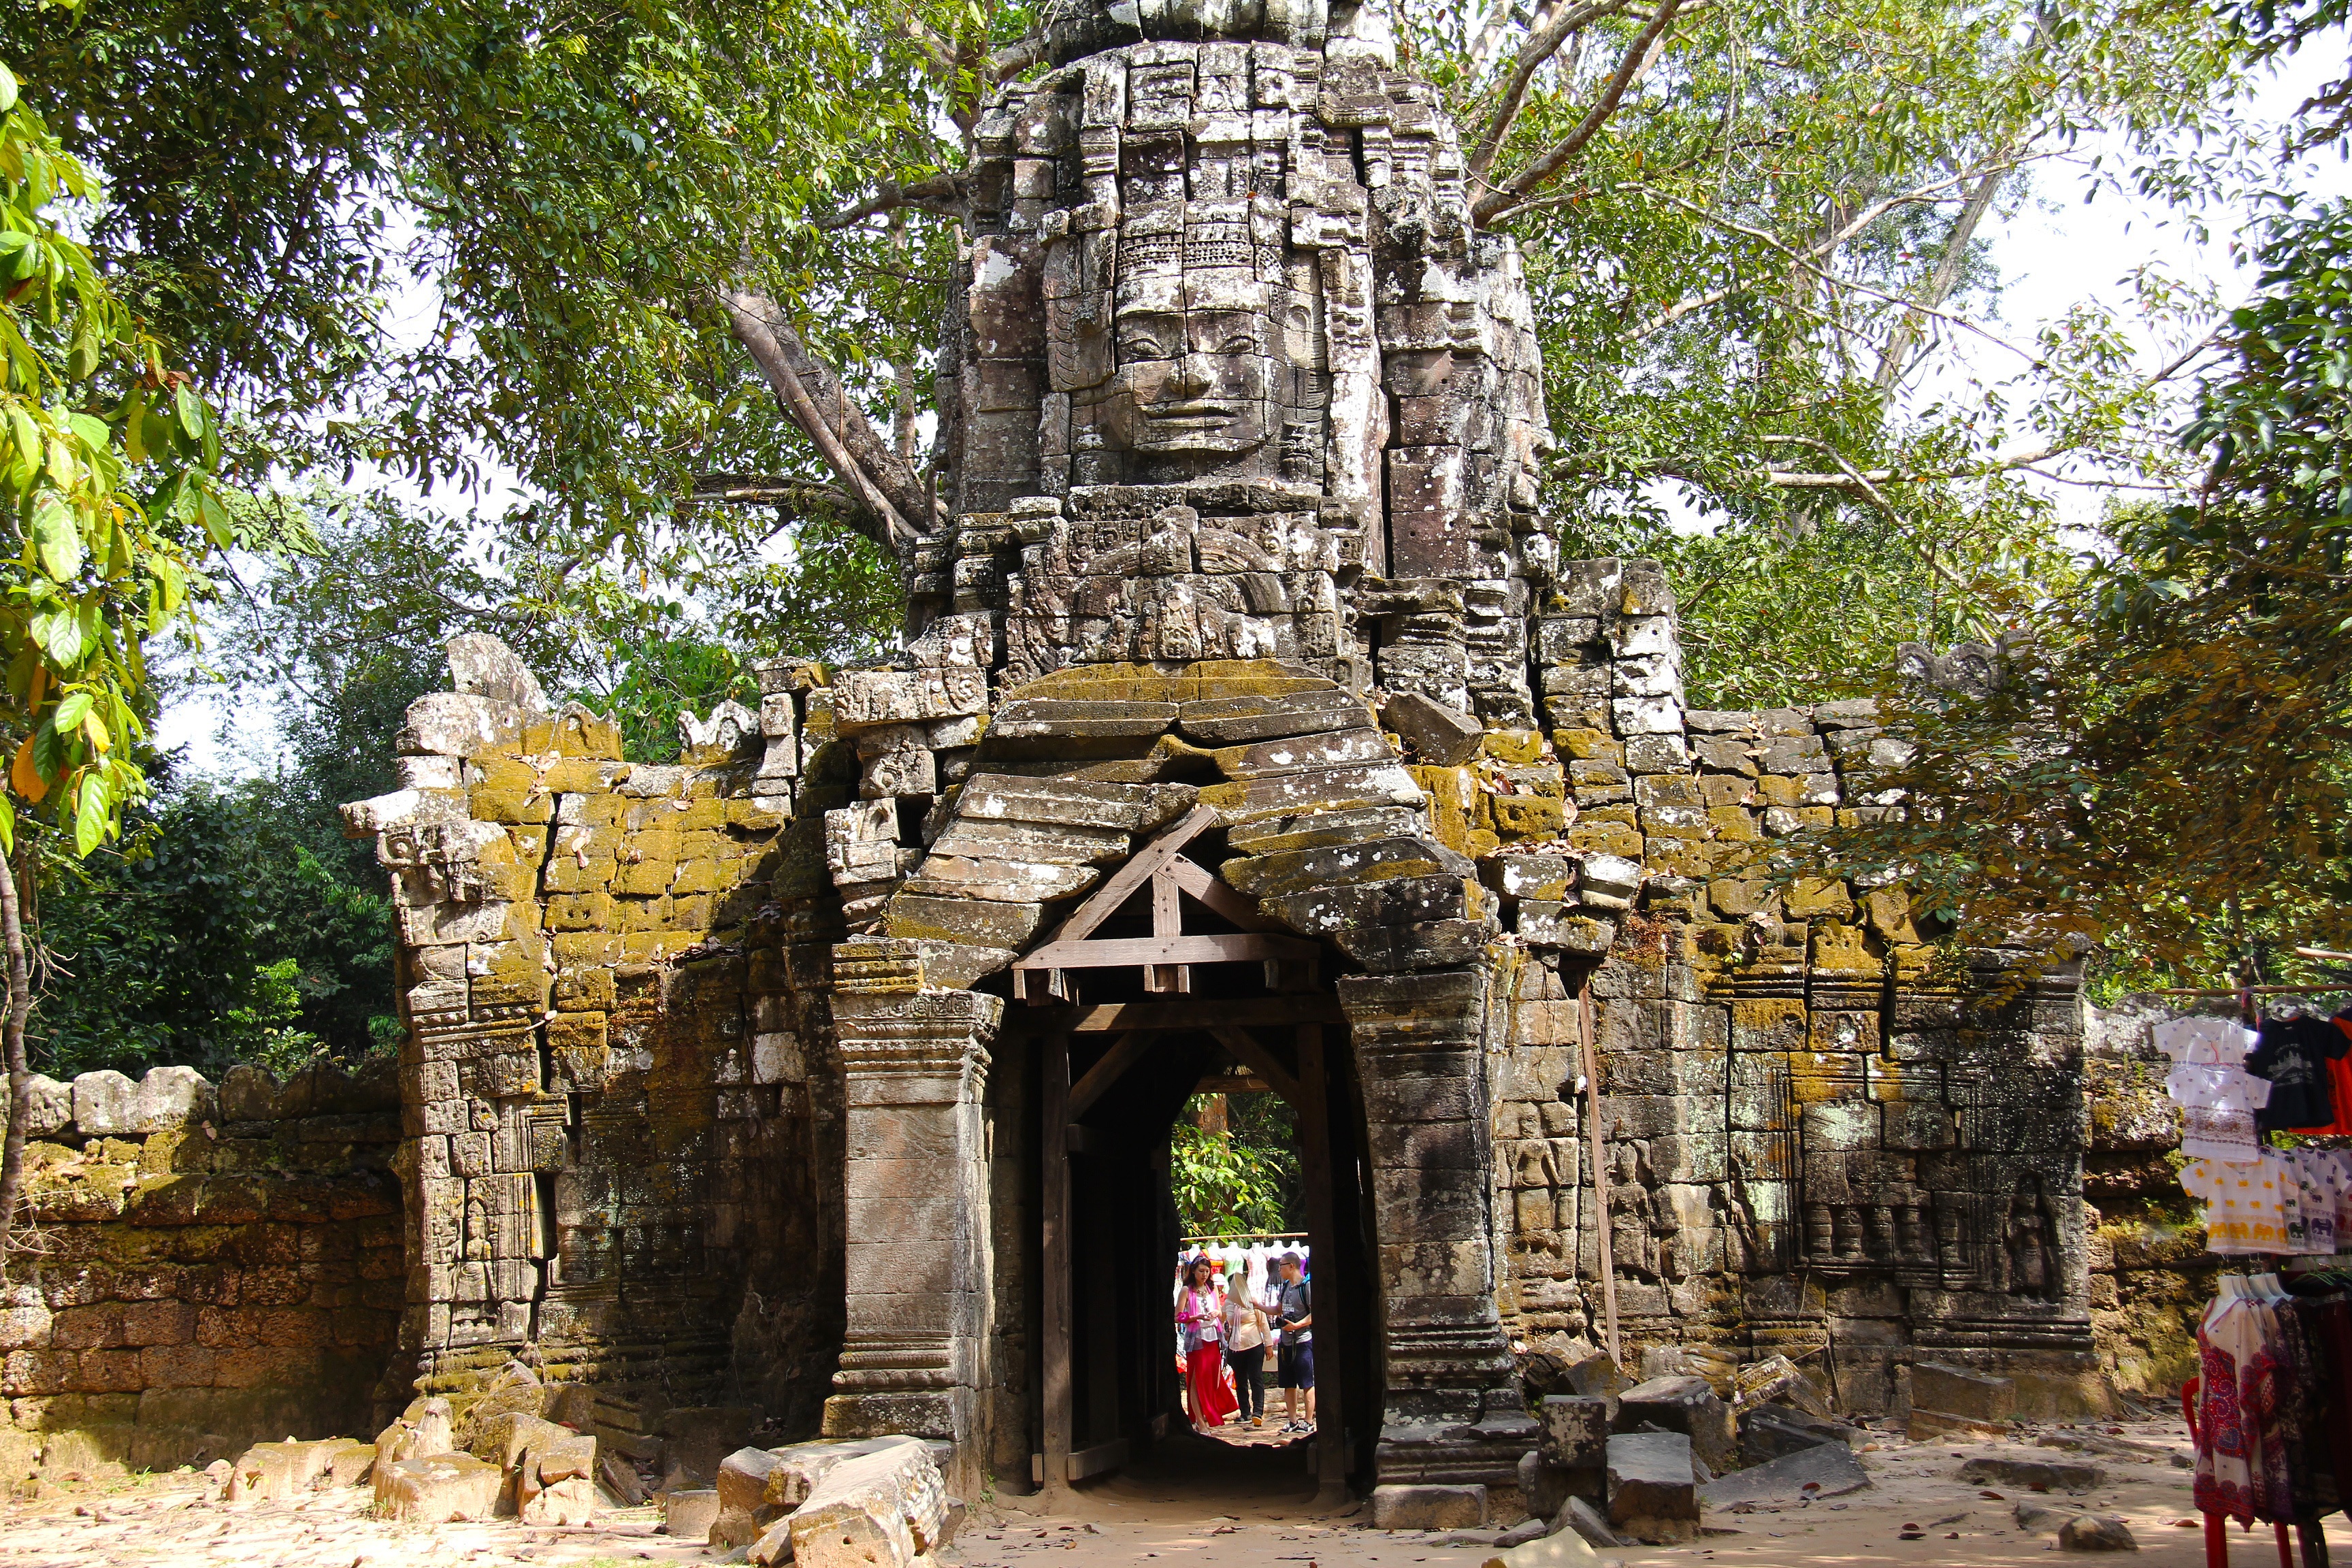
architecture, antique, town, building, old, stone, tourist, travel, village, buddhism, religion, asia, ancient, chapel, ruin, tourism, place of worship, temple, ruins, cambodia, monastery, shrine, beautiful, heritage, unesco, angkor wat, wat, angkor, khmer, siem reap, hindu temple, historic site, ancient history, ta som temple